Nintendo 3DS system software

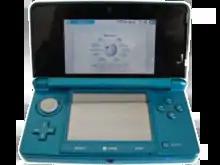
Nintendo 3DS running a web browser

Nintendo Network was Nintendo's unified network infrastructure similar to Sony's PlayStation Network and Microsoft's Xbox Live, and succeeded the previous Nintendo Wi-Fi Connection service. The Nintendo 3DS was the first system to support the new network infrastructure. Nintendo outlined that, while Nintendo Wi-Fi Connection had been created as a way for developers to experiment with their own network infrastructures and concepts, the Nintendo Network was created to be a fully unified network service. The new network infrastructure provided the means for a unified online multiplayer experience and other online interactions such as leaderboards and communication, as well as software downloads and streaming media services.